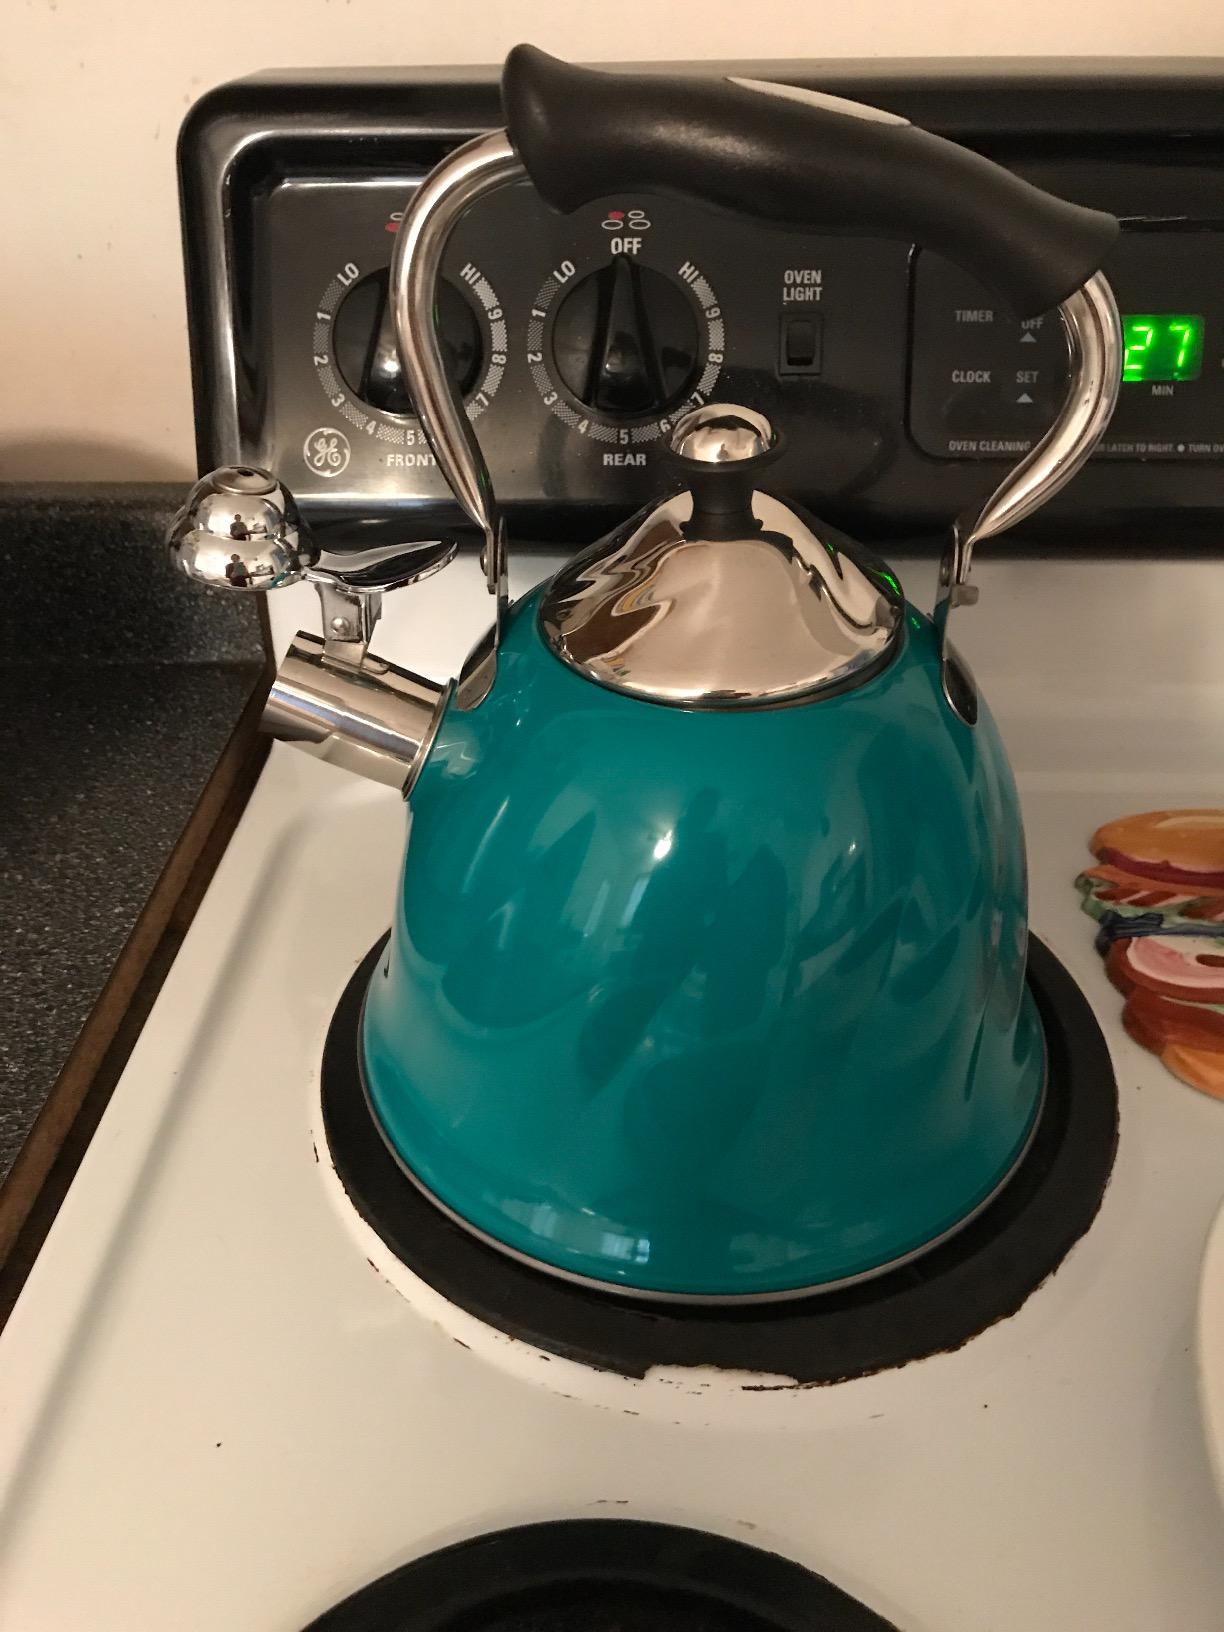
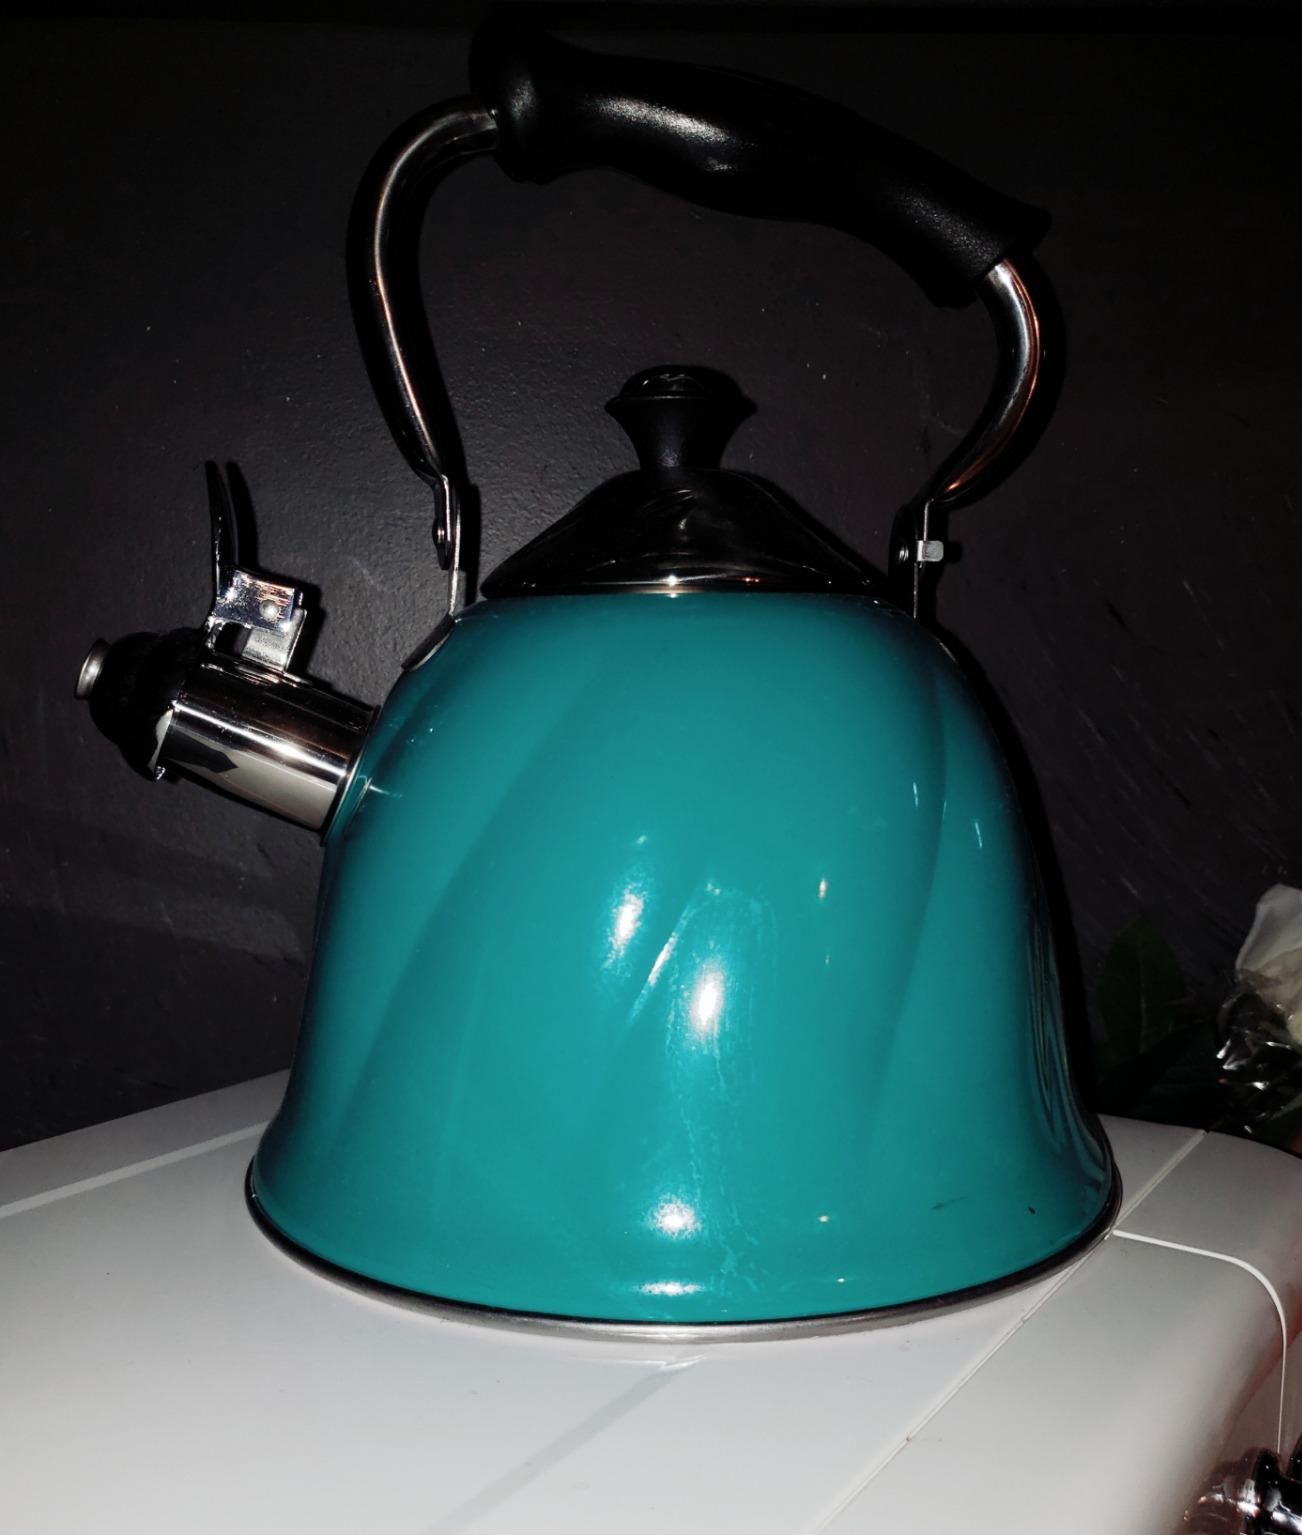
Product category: items_kettle
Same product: yes